Borax Lake (Oregon)

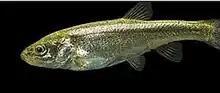
Borax lake chub, "Gila boraxobius"

The lake contains high concentrations of borax (sodium borate), as well as arsenic and lead. Despite this, it is home to a unique species of fish, known as the Borax Lake chub. The species was formerly threatened by development of geothermal energy in the vicinity. However, in 1993 The Nature Conservancy bought of private land, including the lake, in order to protect it; the U.S. Fish and Wildlife Service has designated near the lake as critical habitat, and the Steens Mountain Cooperative Management and Protection Act of 2000 put the area around the lake off-limits to geothermal exploration and mining. The lake and nearby wetlands and water bodies such as Alvord Lake, north of the small community of Fields, provide important bird habitat.